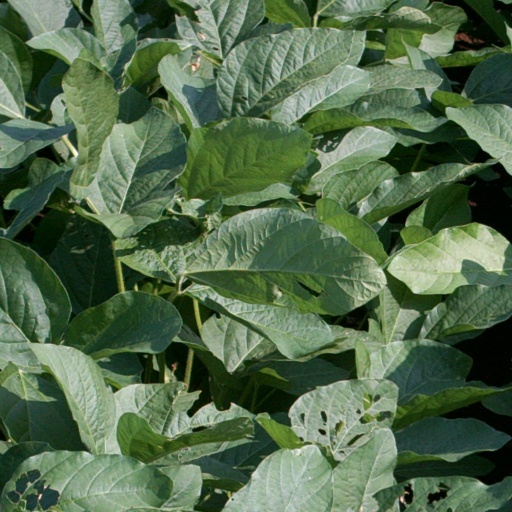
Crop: soybean